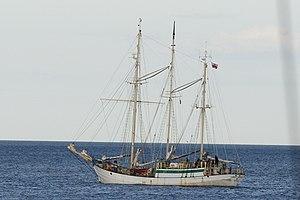
Le Zawisza Czarny ou SY Zawisza Czarny est une goélette à trois mâts appartenant à l'Association polonaise des Scouts et Guides ayant Gdynia en Pologne comme port d'attache.